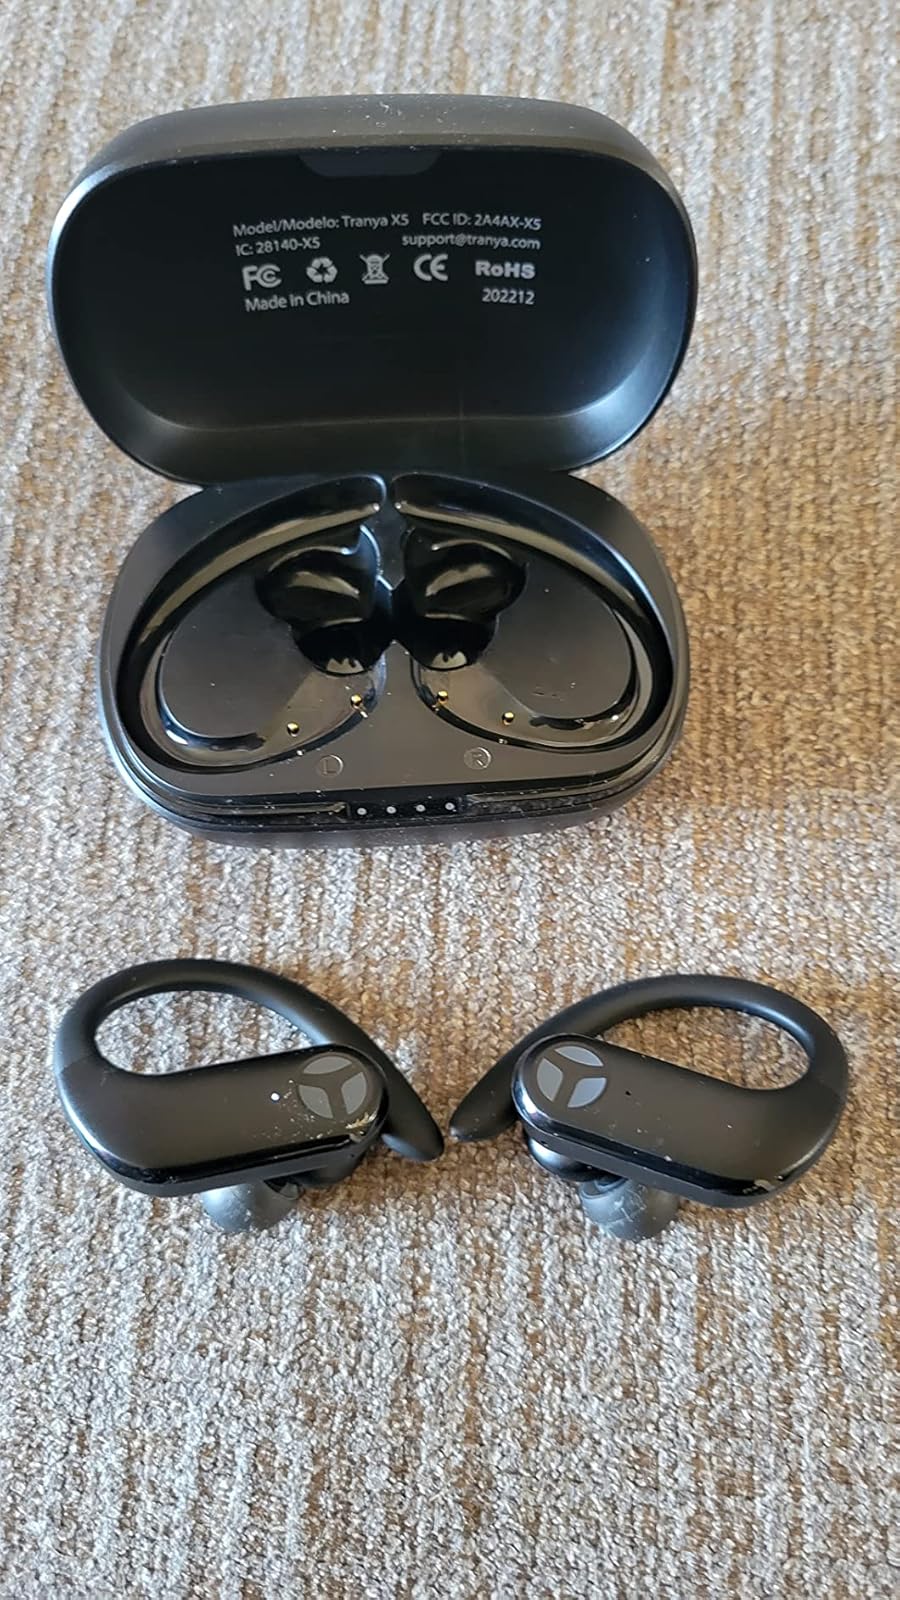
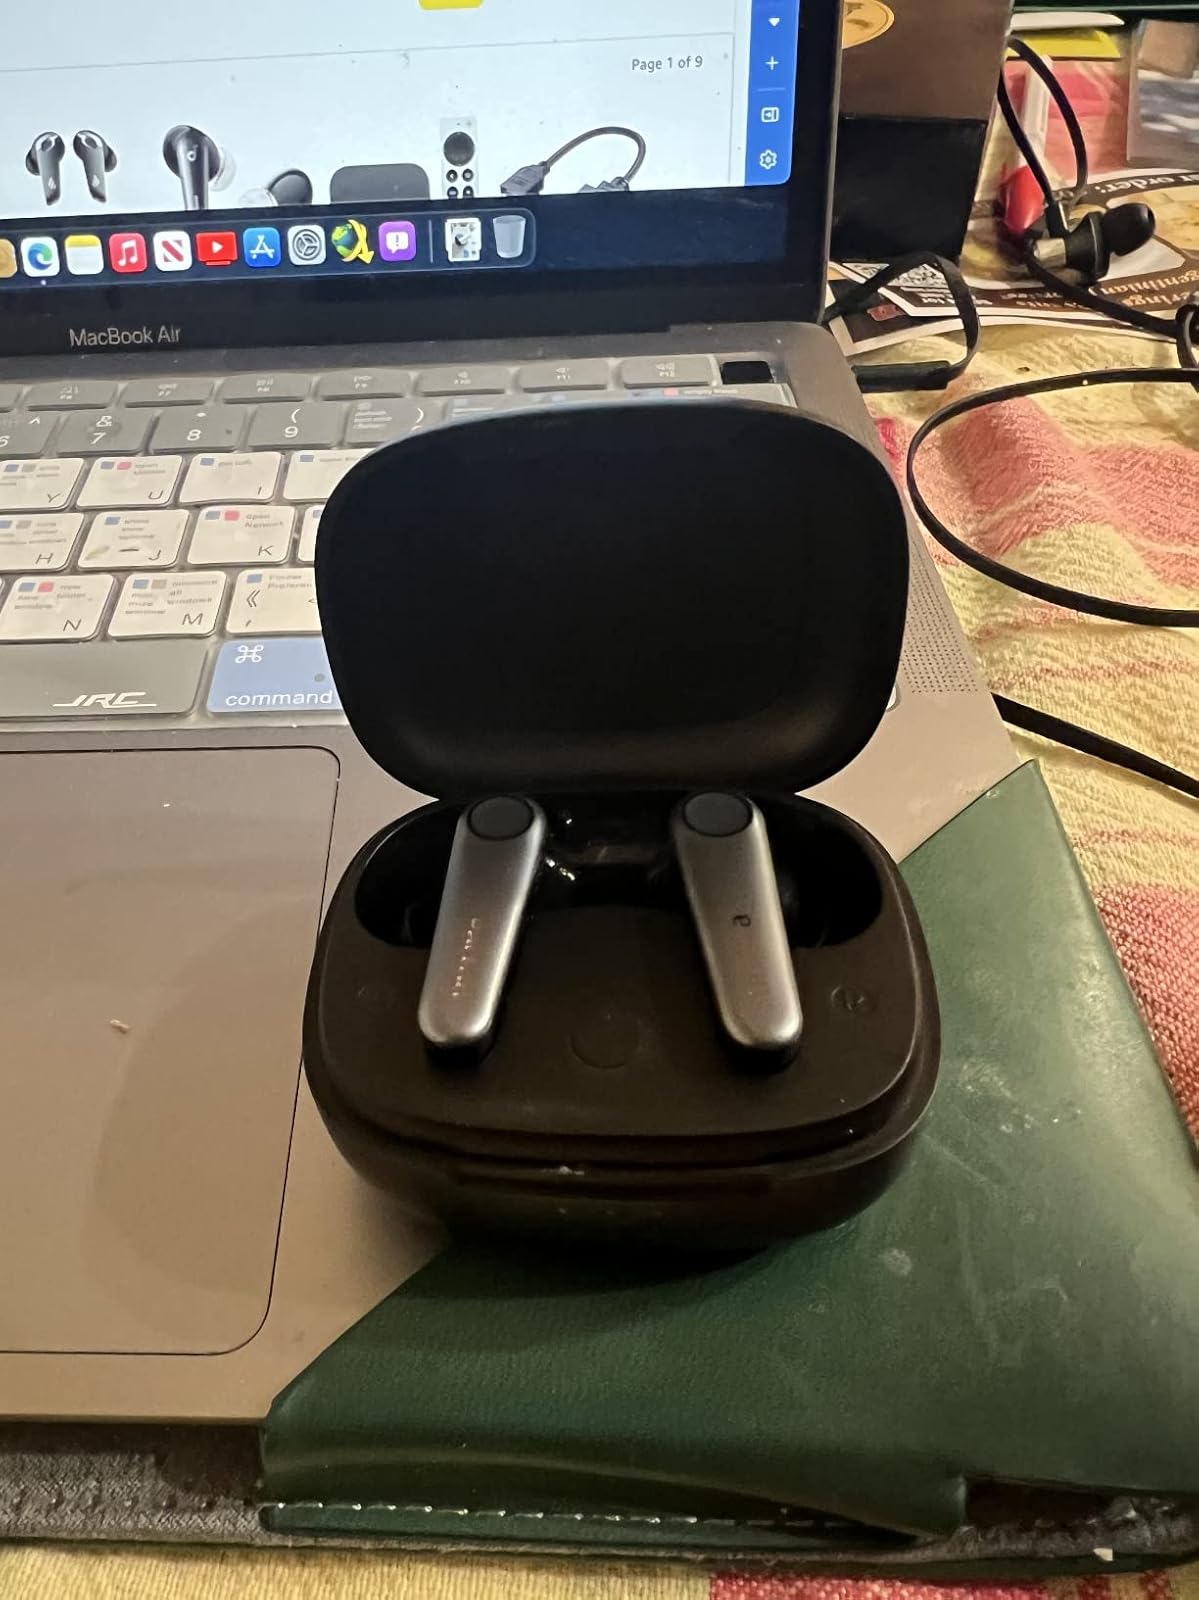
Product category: earbuds
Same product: no